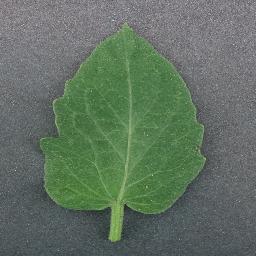
Label: Tomato___healthy